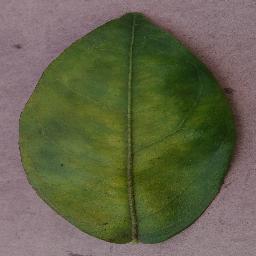
Label: Orange___Haunglongbing_(Citrus_greening)